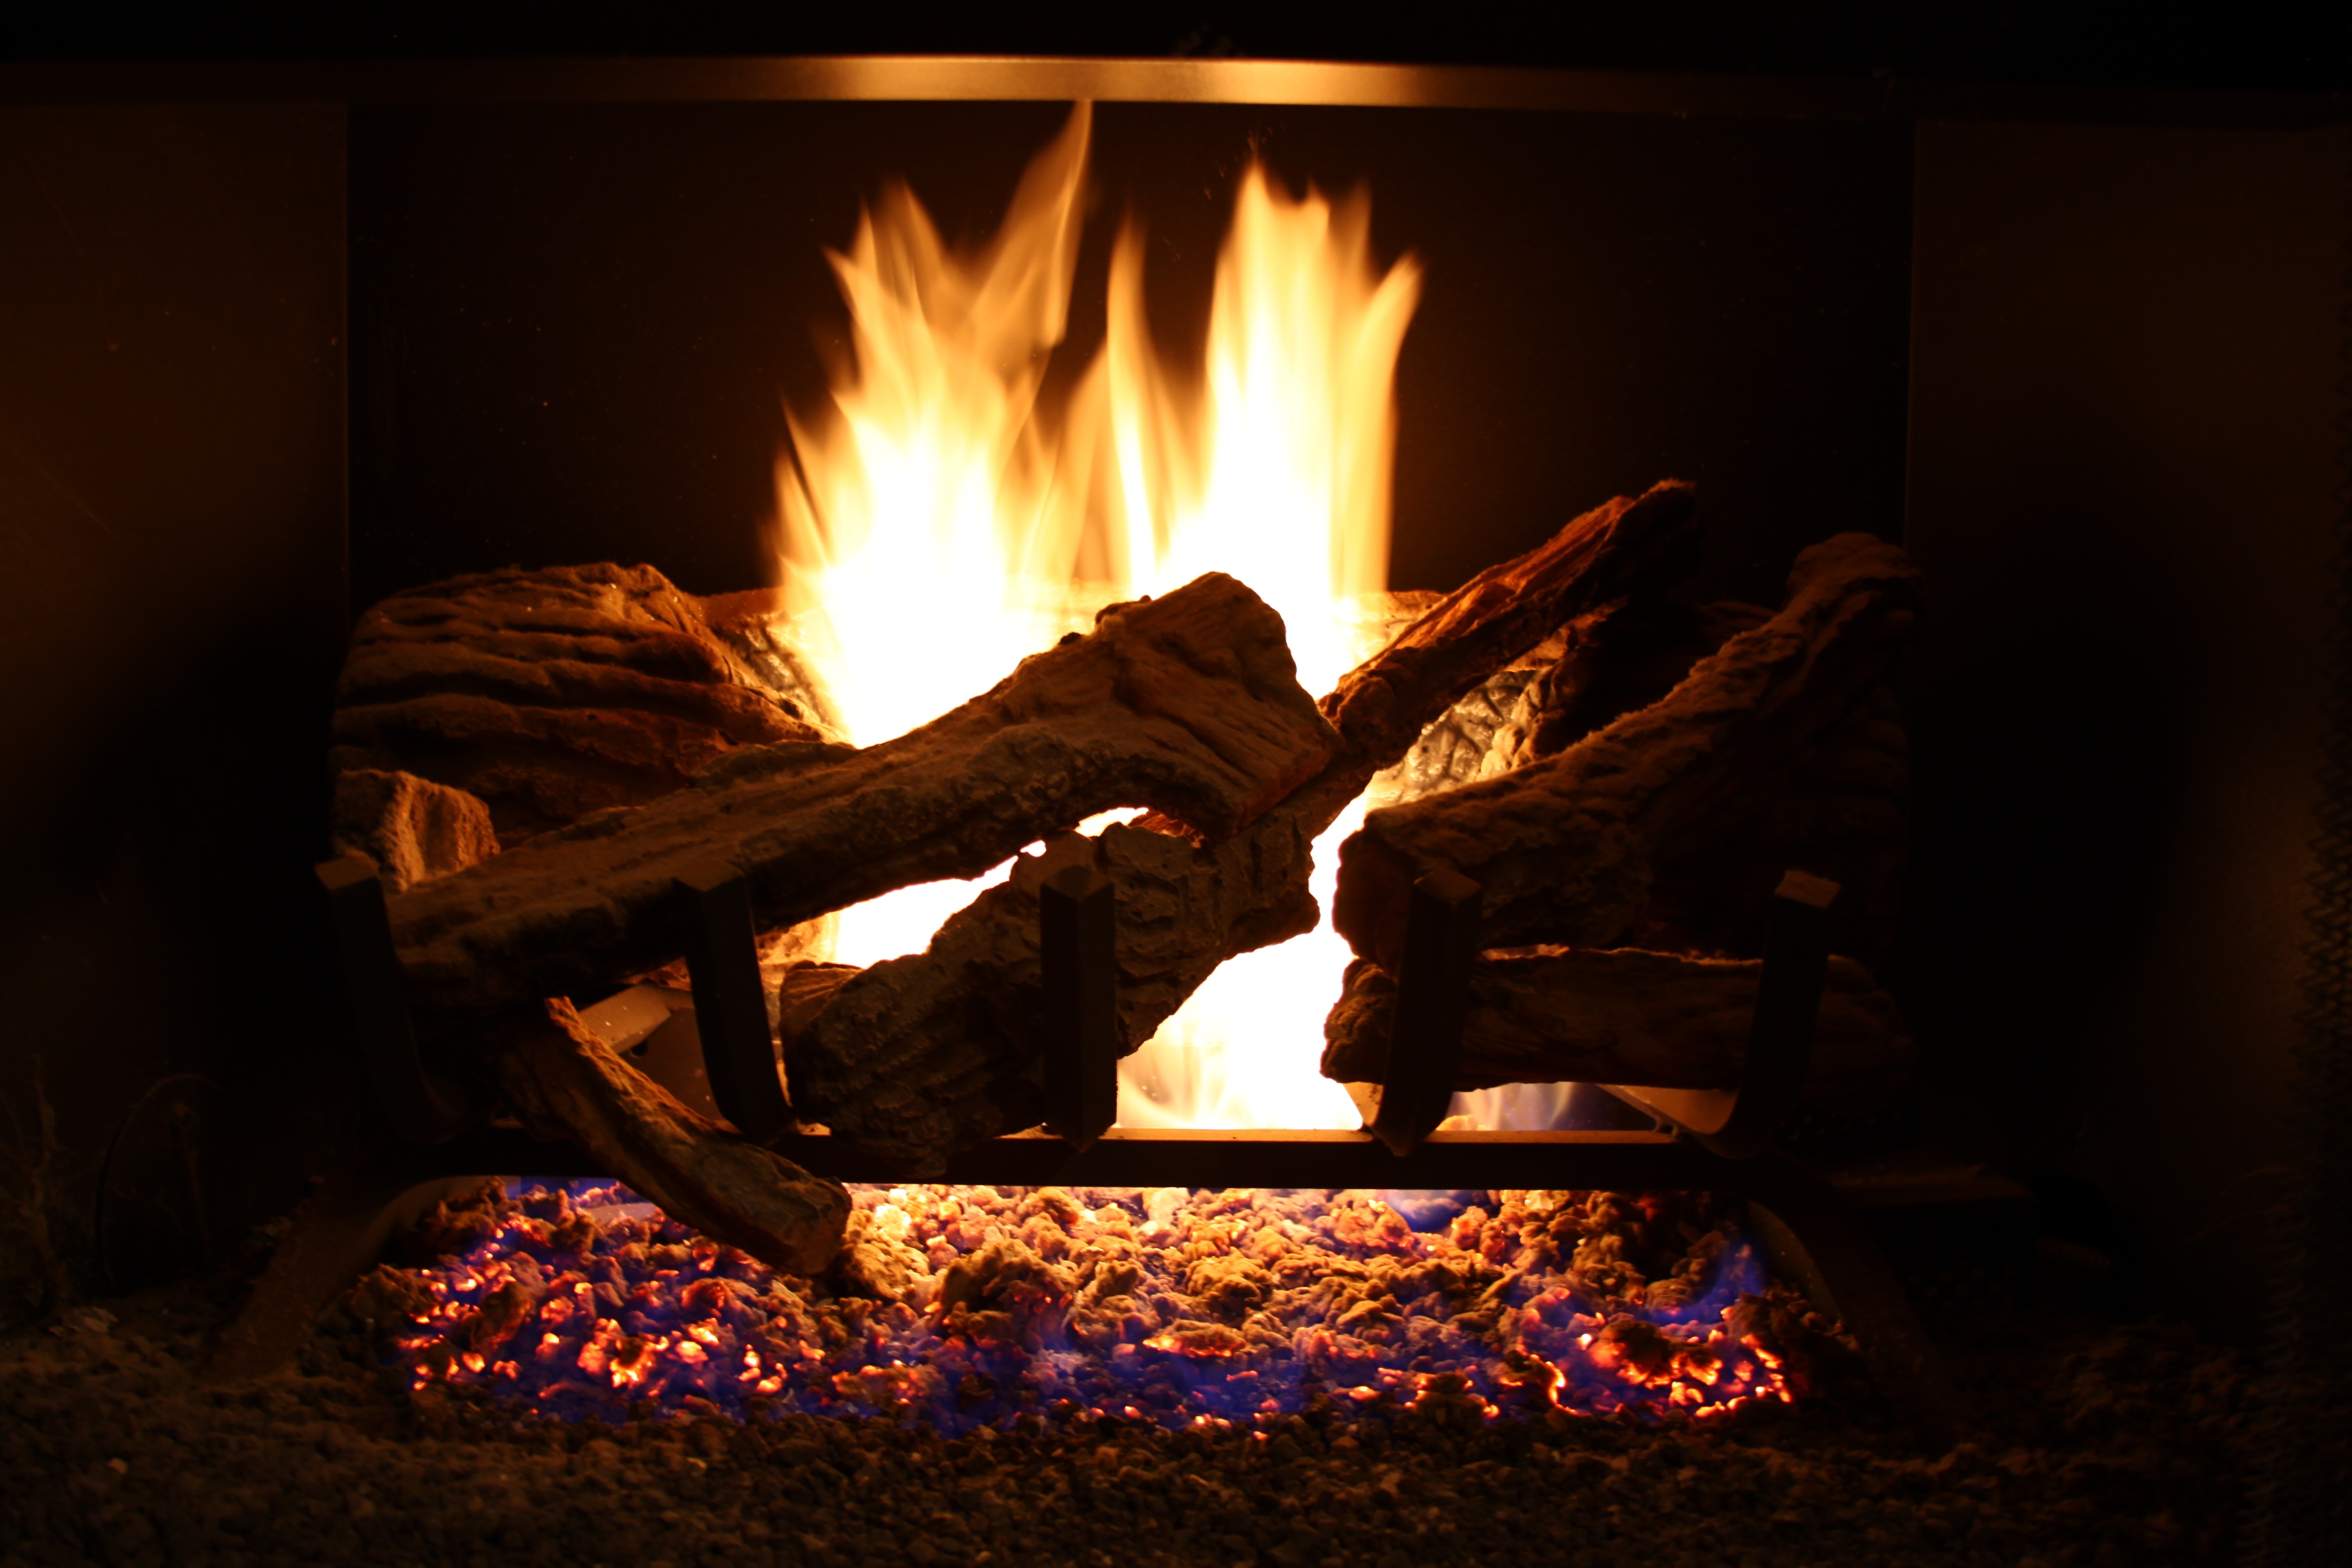
night, flame, fire, cozy, fireplace, darkness, campfire, lighting, bonfire, hearth